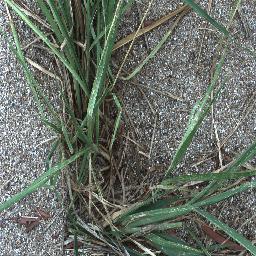
Label: negative